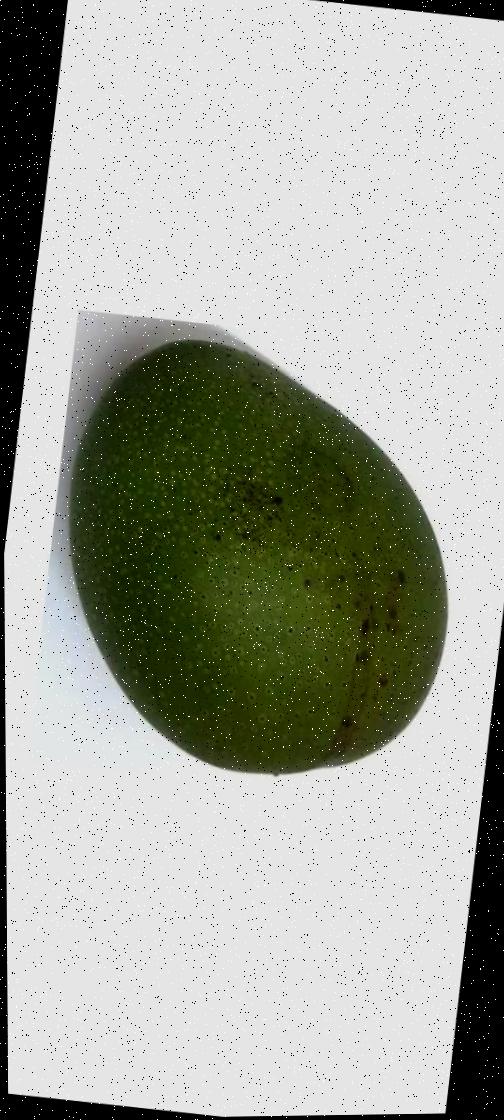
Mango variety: Ashshina Zhinuk